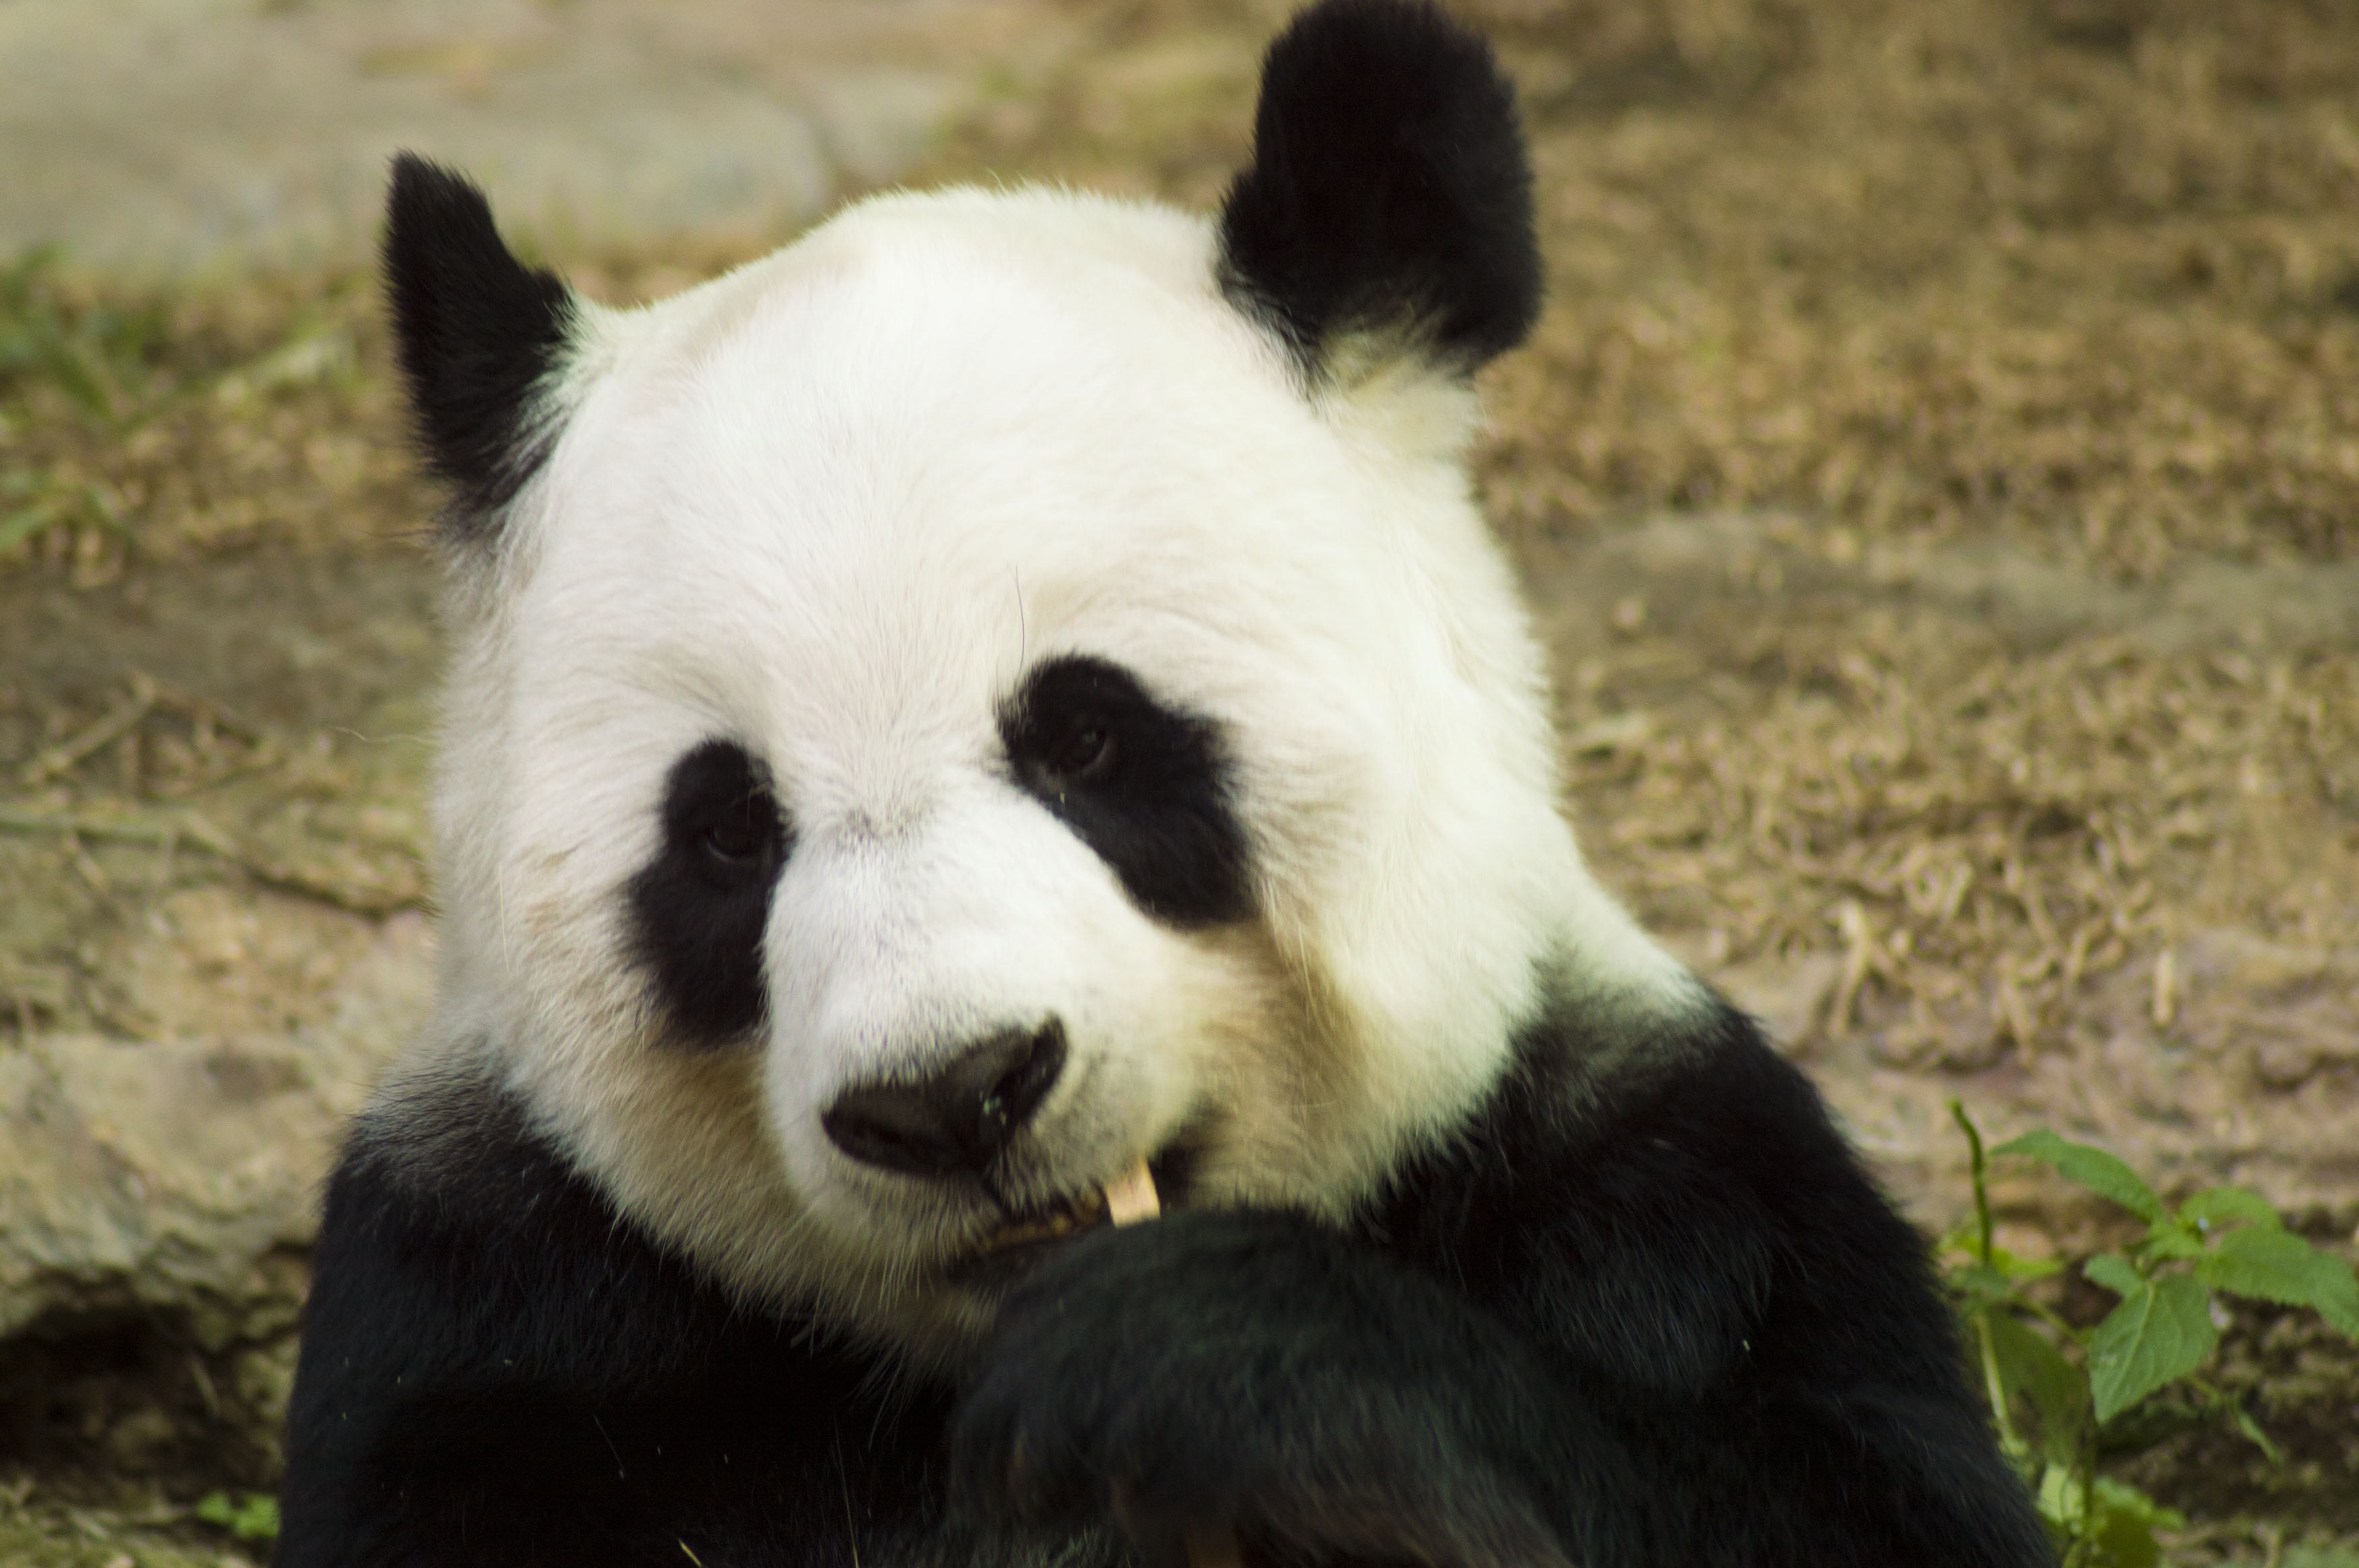
nature, wilderness, white, animal, cute, bear, wildlife, wild, environment, zoo, young, chinese, park, mammal, asia, black, tourism, fauna, panda, whiskers, fun, vertebrate, china, bamboo, cub, giant panda, dog breed group